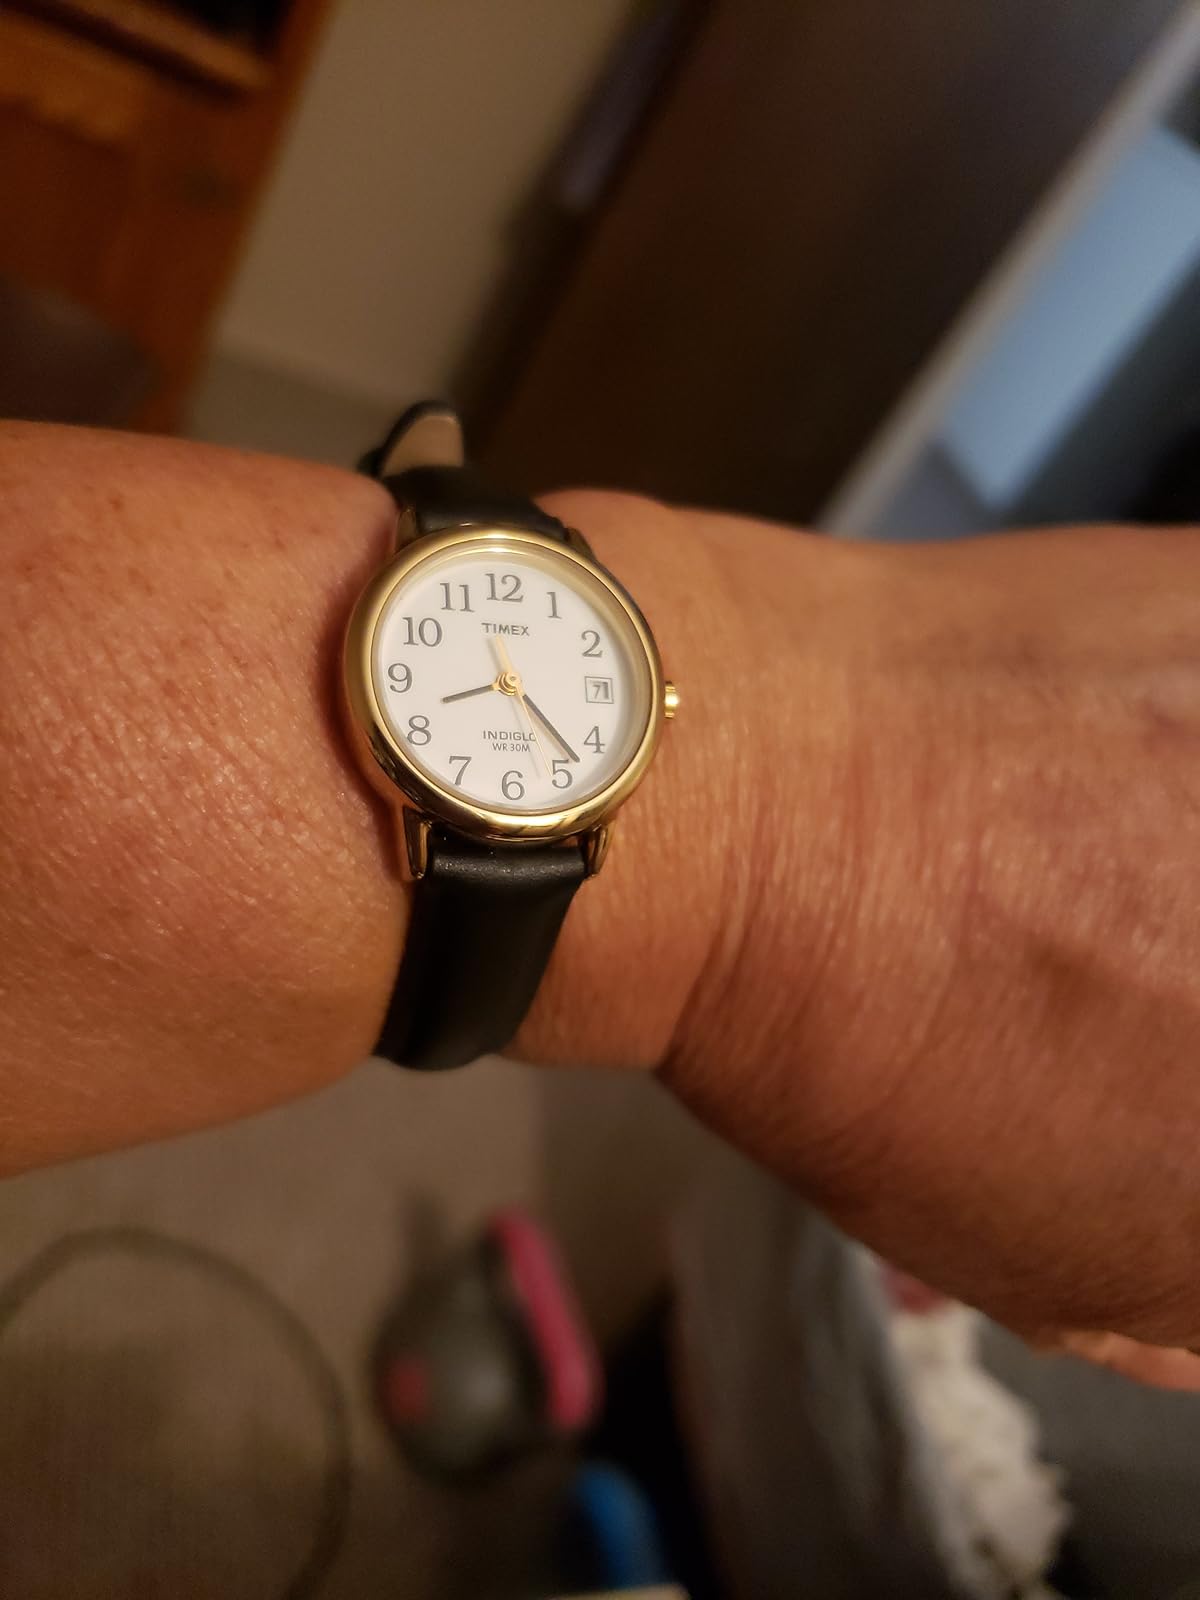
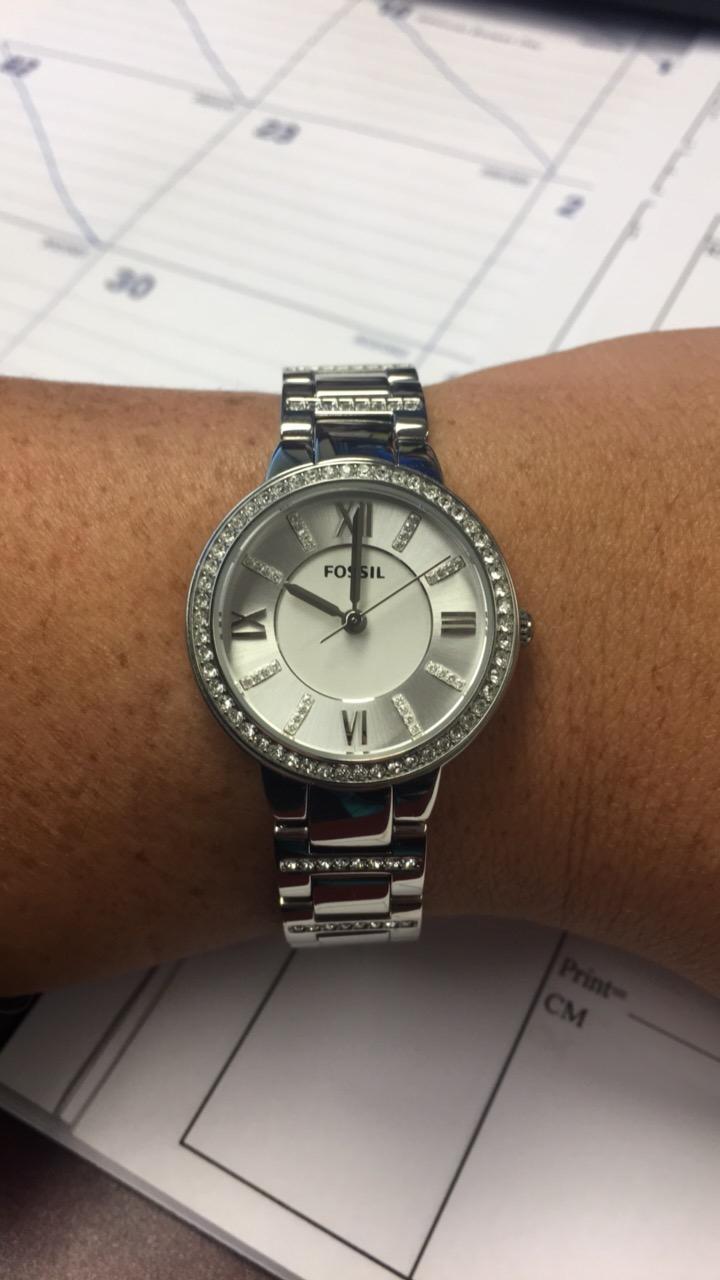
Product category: accessories_watch
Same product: no